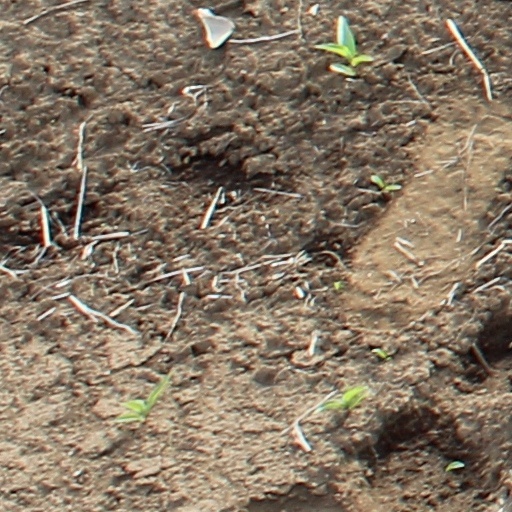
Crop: wheat